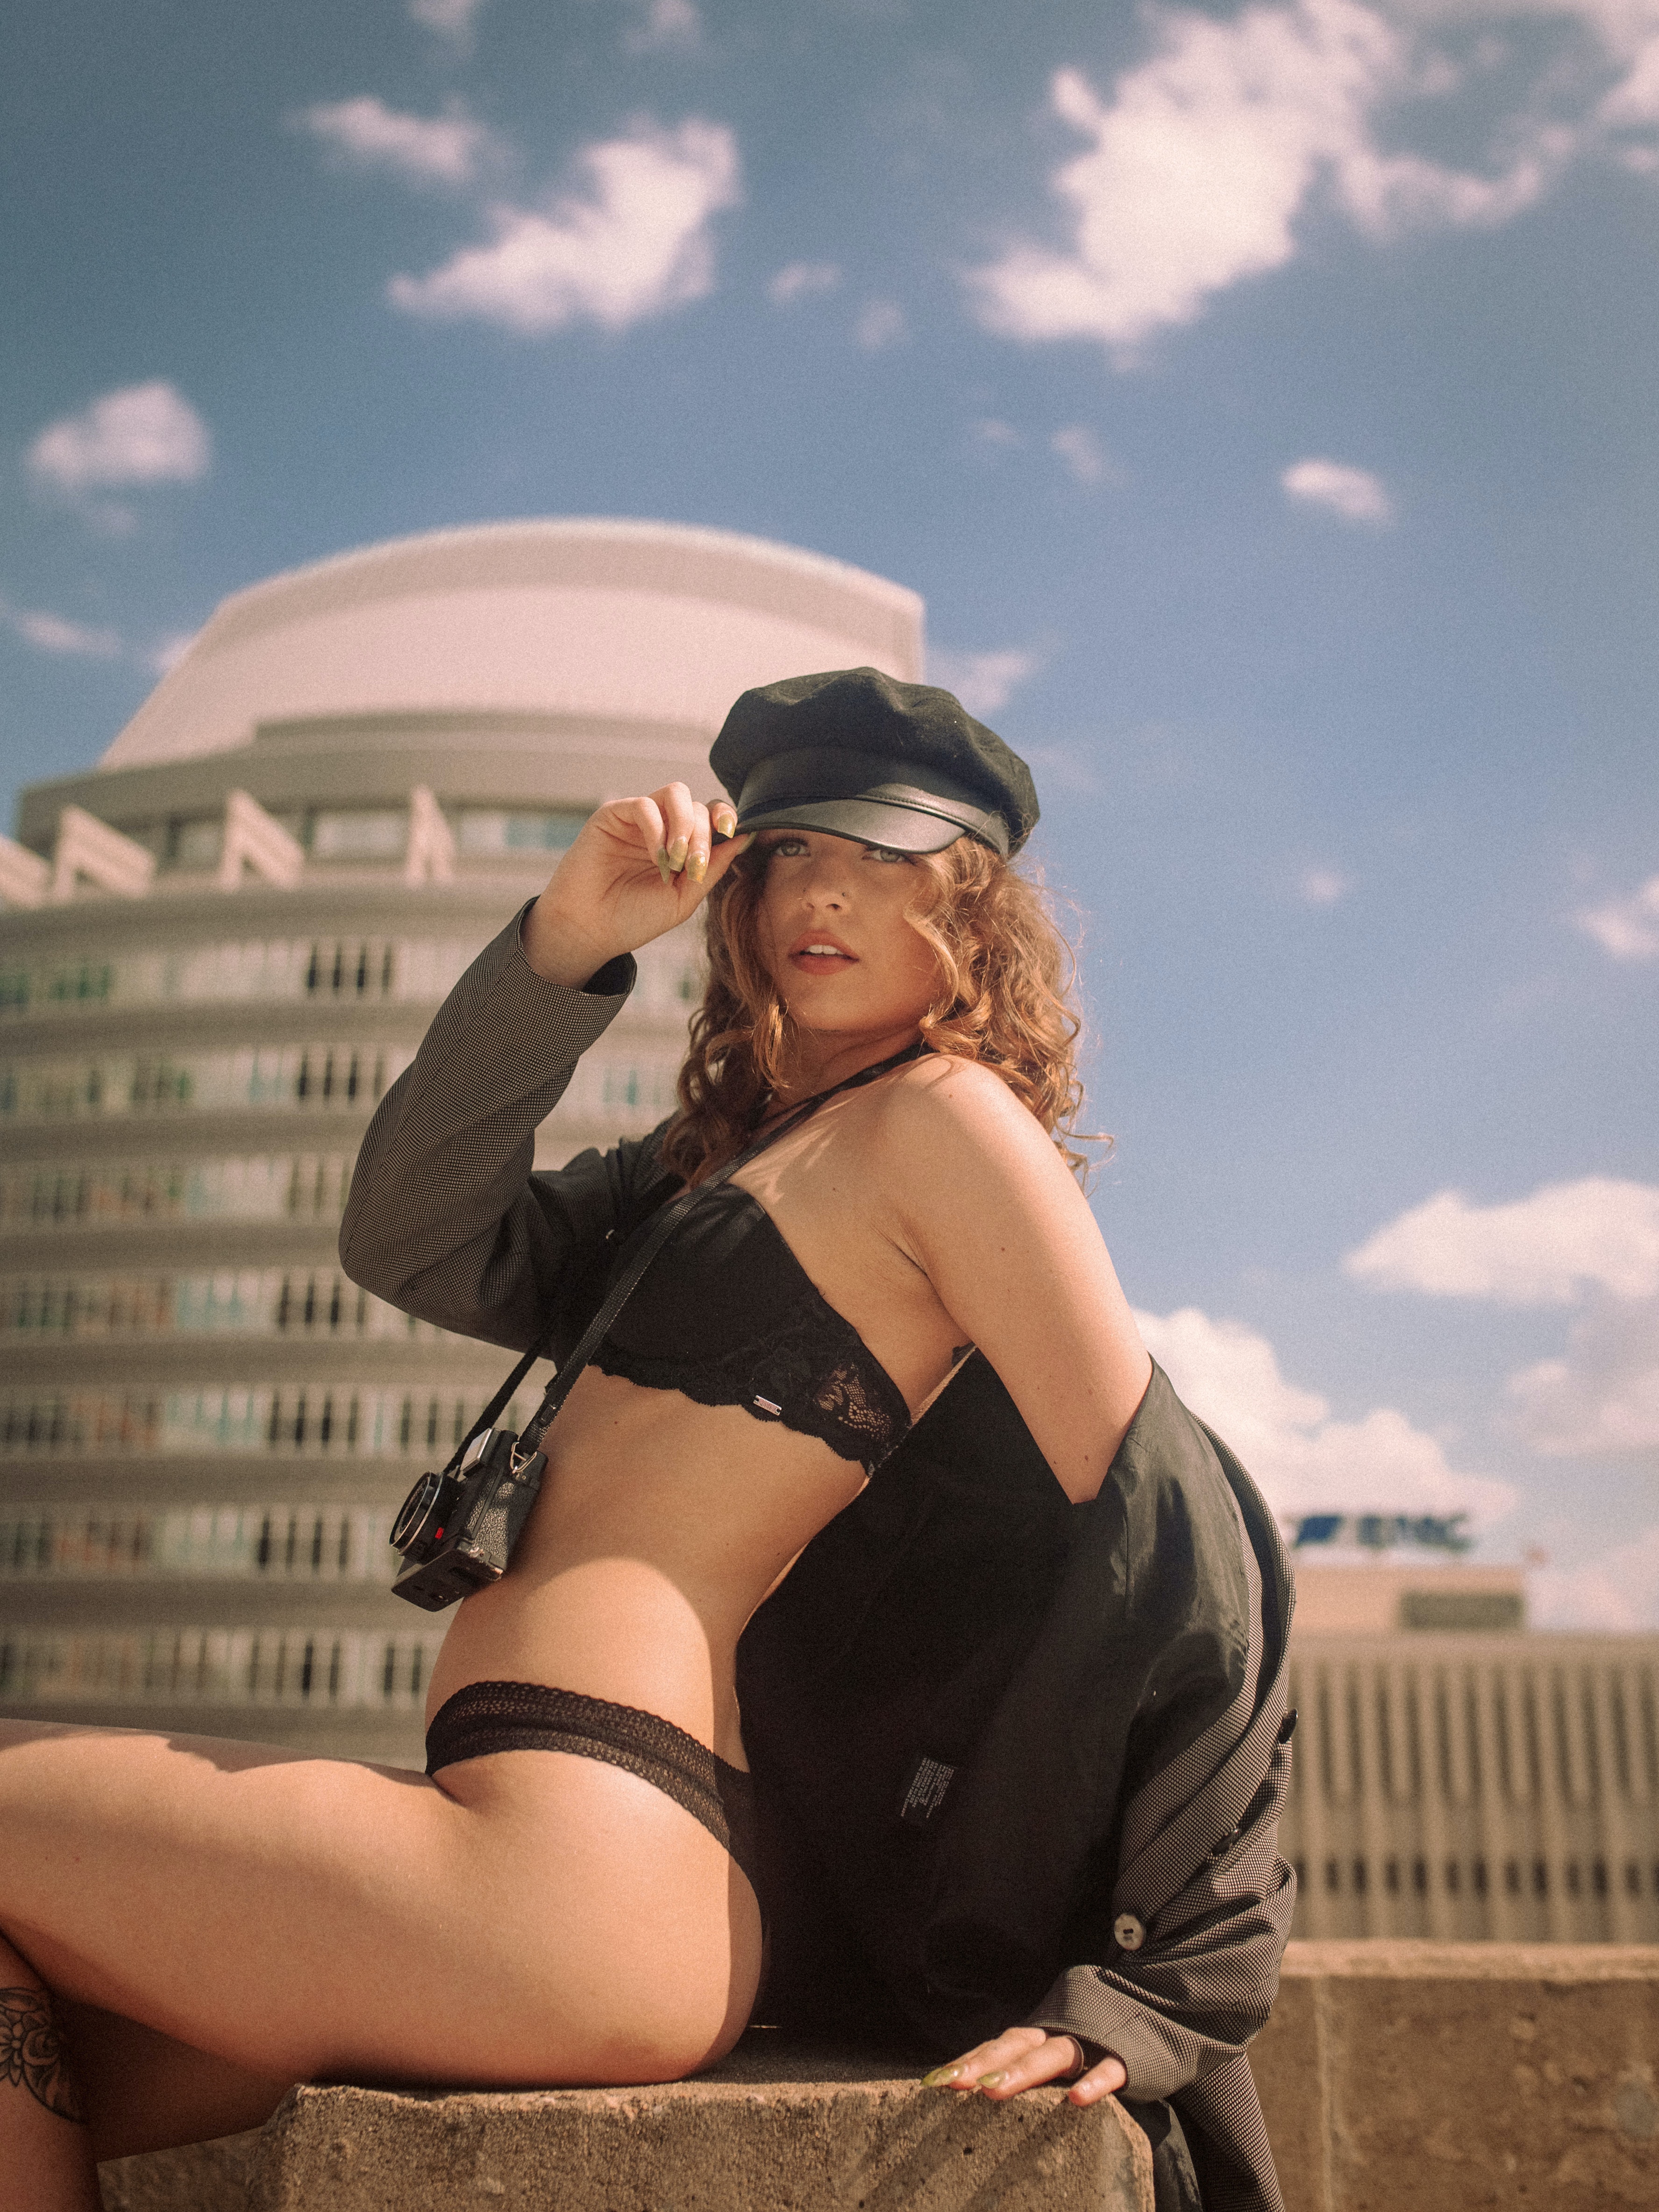
woman, beauty, cloud, sky, leg, building, flash photography, fashion, hat, brassiere, thigh, waist, eyewear, knee, happy, black hair, trunk, shorts, sun hat, abdomen, street fashion, human leg, long hair, travel, art model, navel, balloon, blond, lingerie, sandal, brown hair, fetish model, undergarment, sitting, underpants, helmet, stocking, fun, leisure, cap, fashion accessory, personal protective equipment, photo shoot, vacation, city, costume, model